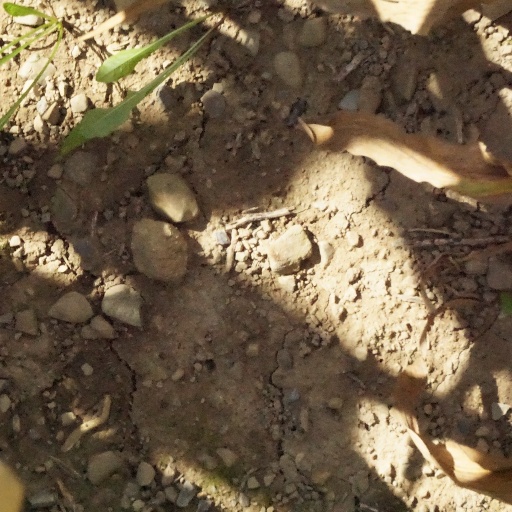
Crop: maize; corn